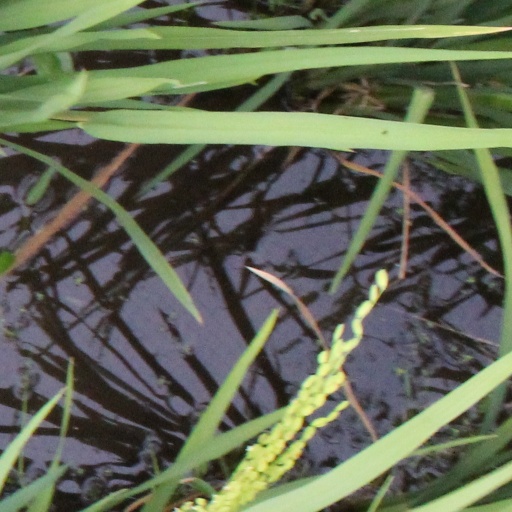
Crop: rice